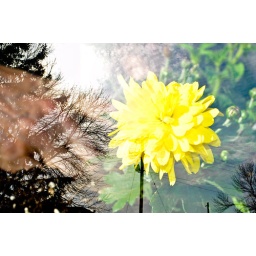
flower in the sky 1